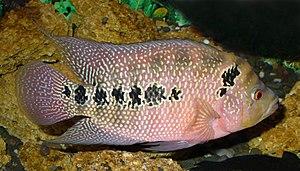
Cichlasoma est un genre de poissons de la famille des Cichlidae. Toutes les espèces de ce genre se rencontrent en Amérique.